Susan Eckey

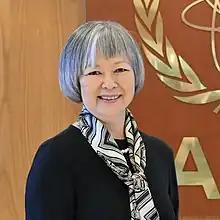
in 2022 in Vienna

Susan Eckey (born 22 July 1964) is a Norwegian diplomat who was Ambassador to Rwanda. In 2022 she was in Vienna as the new Resident Representative of Norway to Austria.